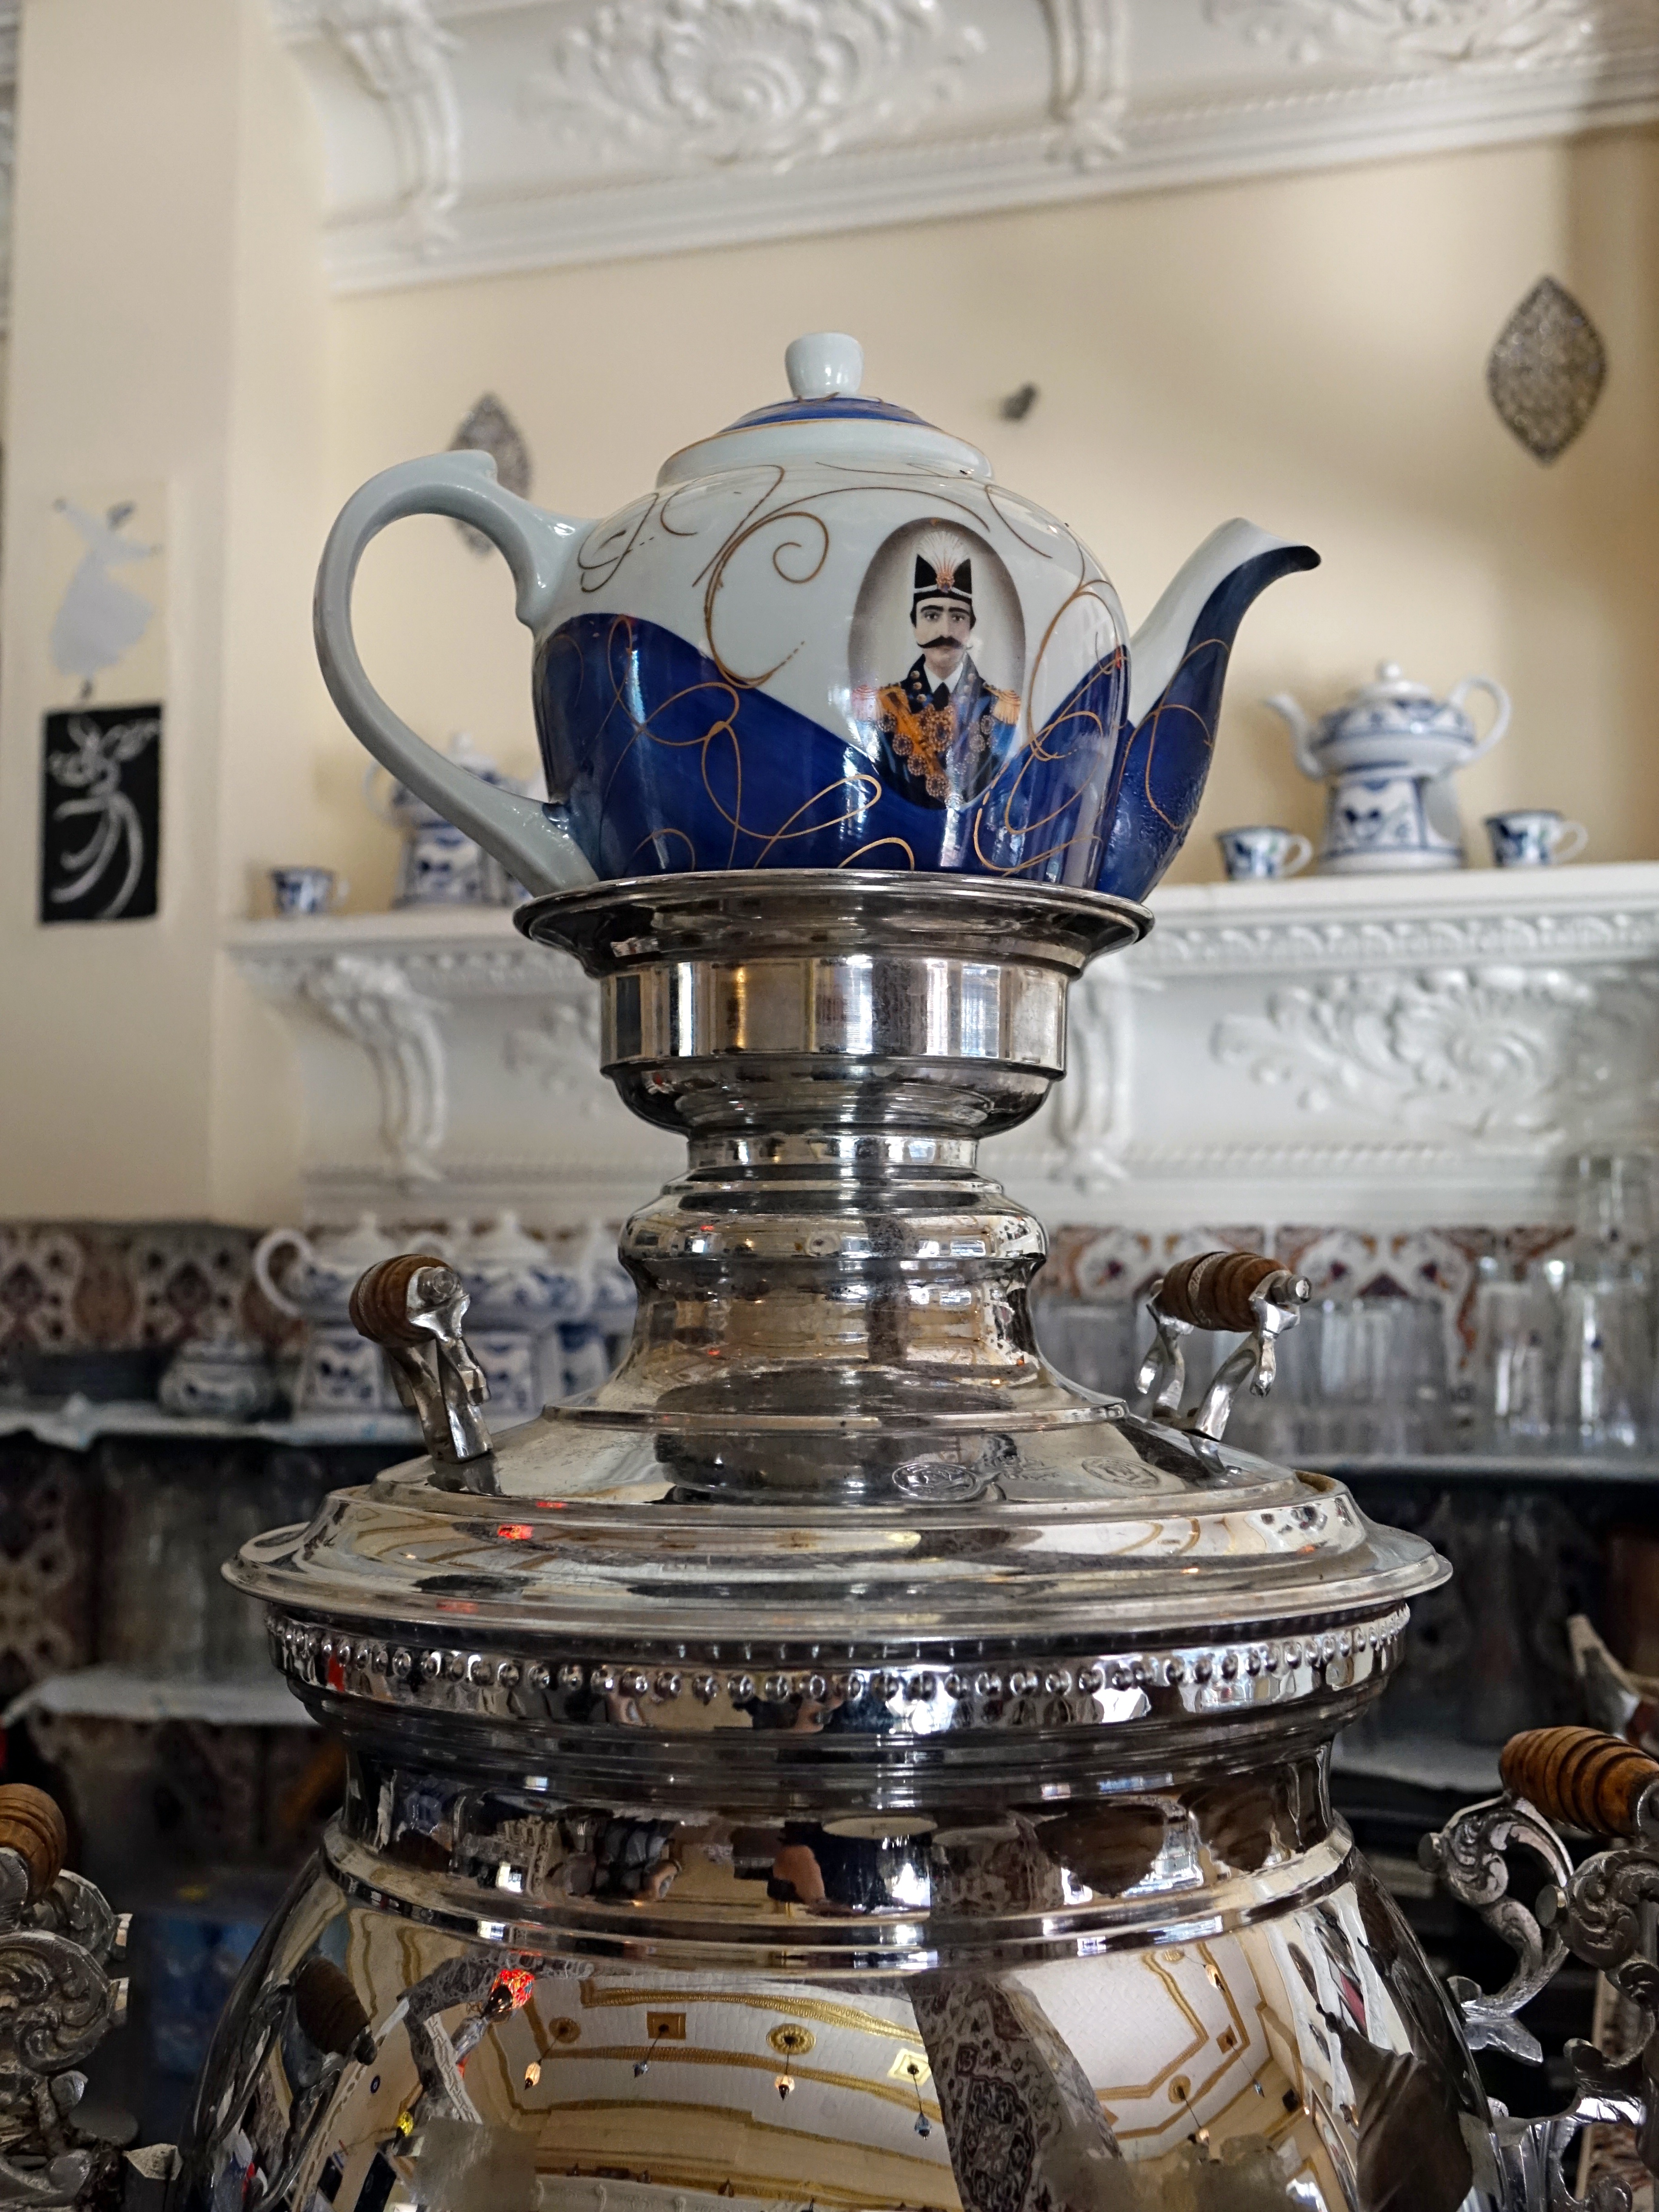
water, wheel, steam, tea, teapot, decoration, metal, machine, heat, brass, hot, engine, iran, traditional, samovar, boiler, workmanship, aircraft engine